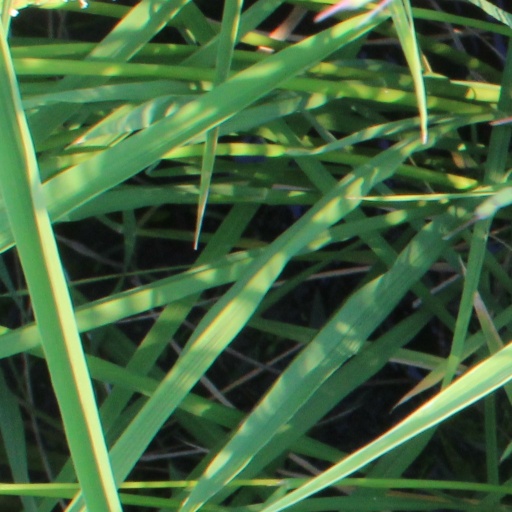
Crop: rice